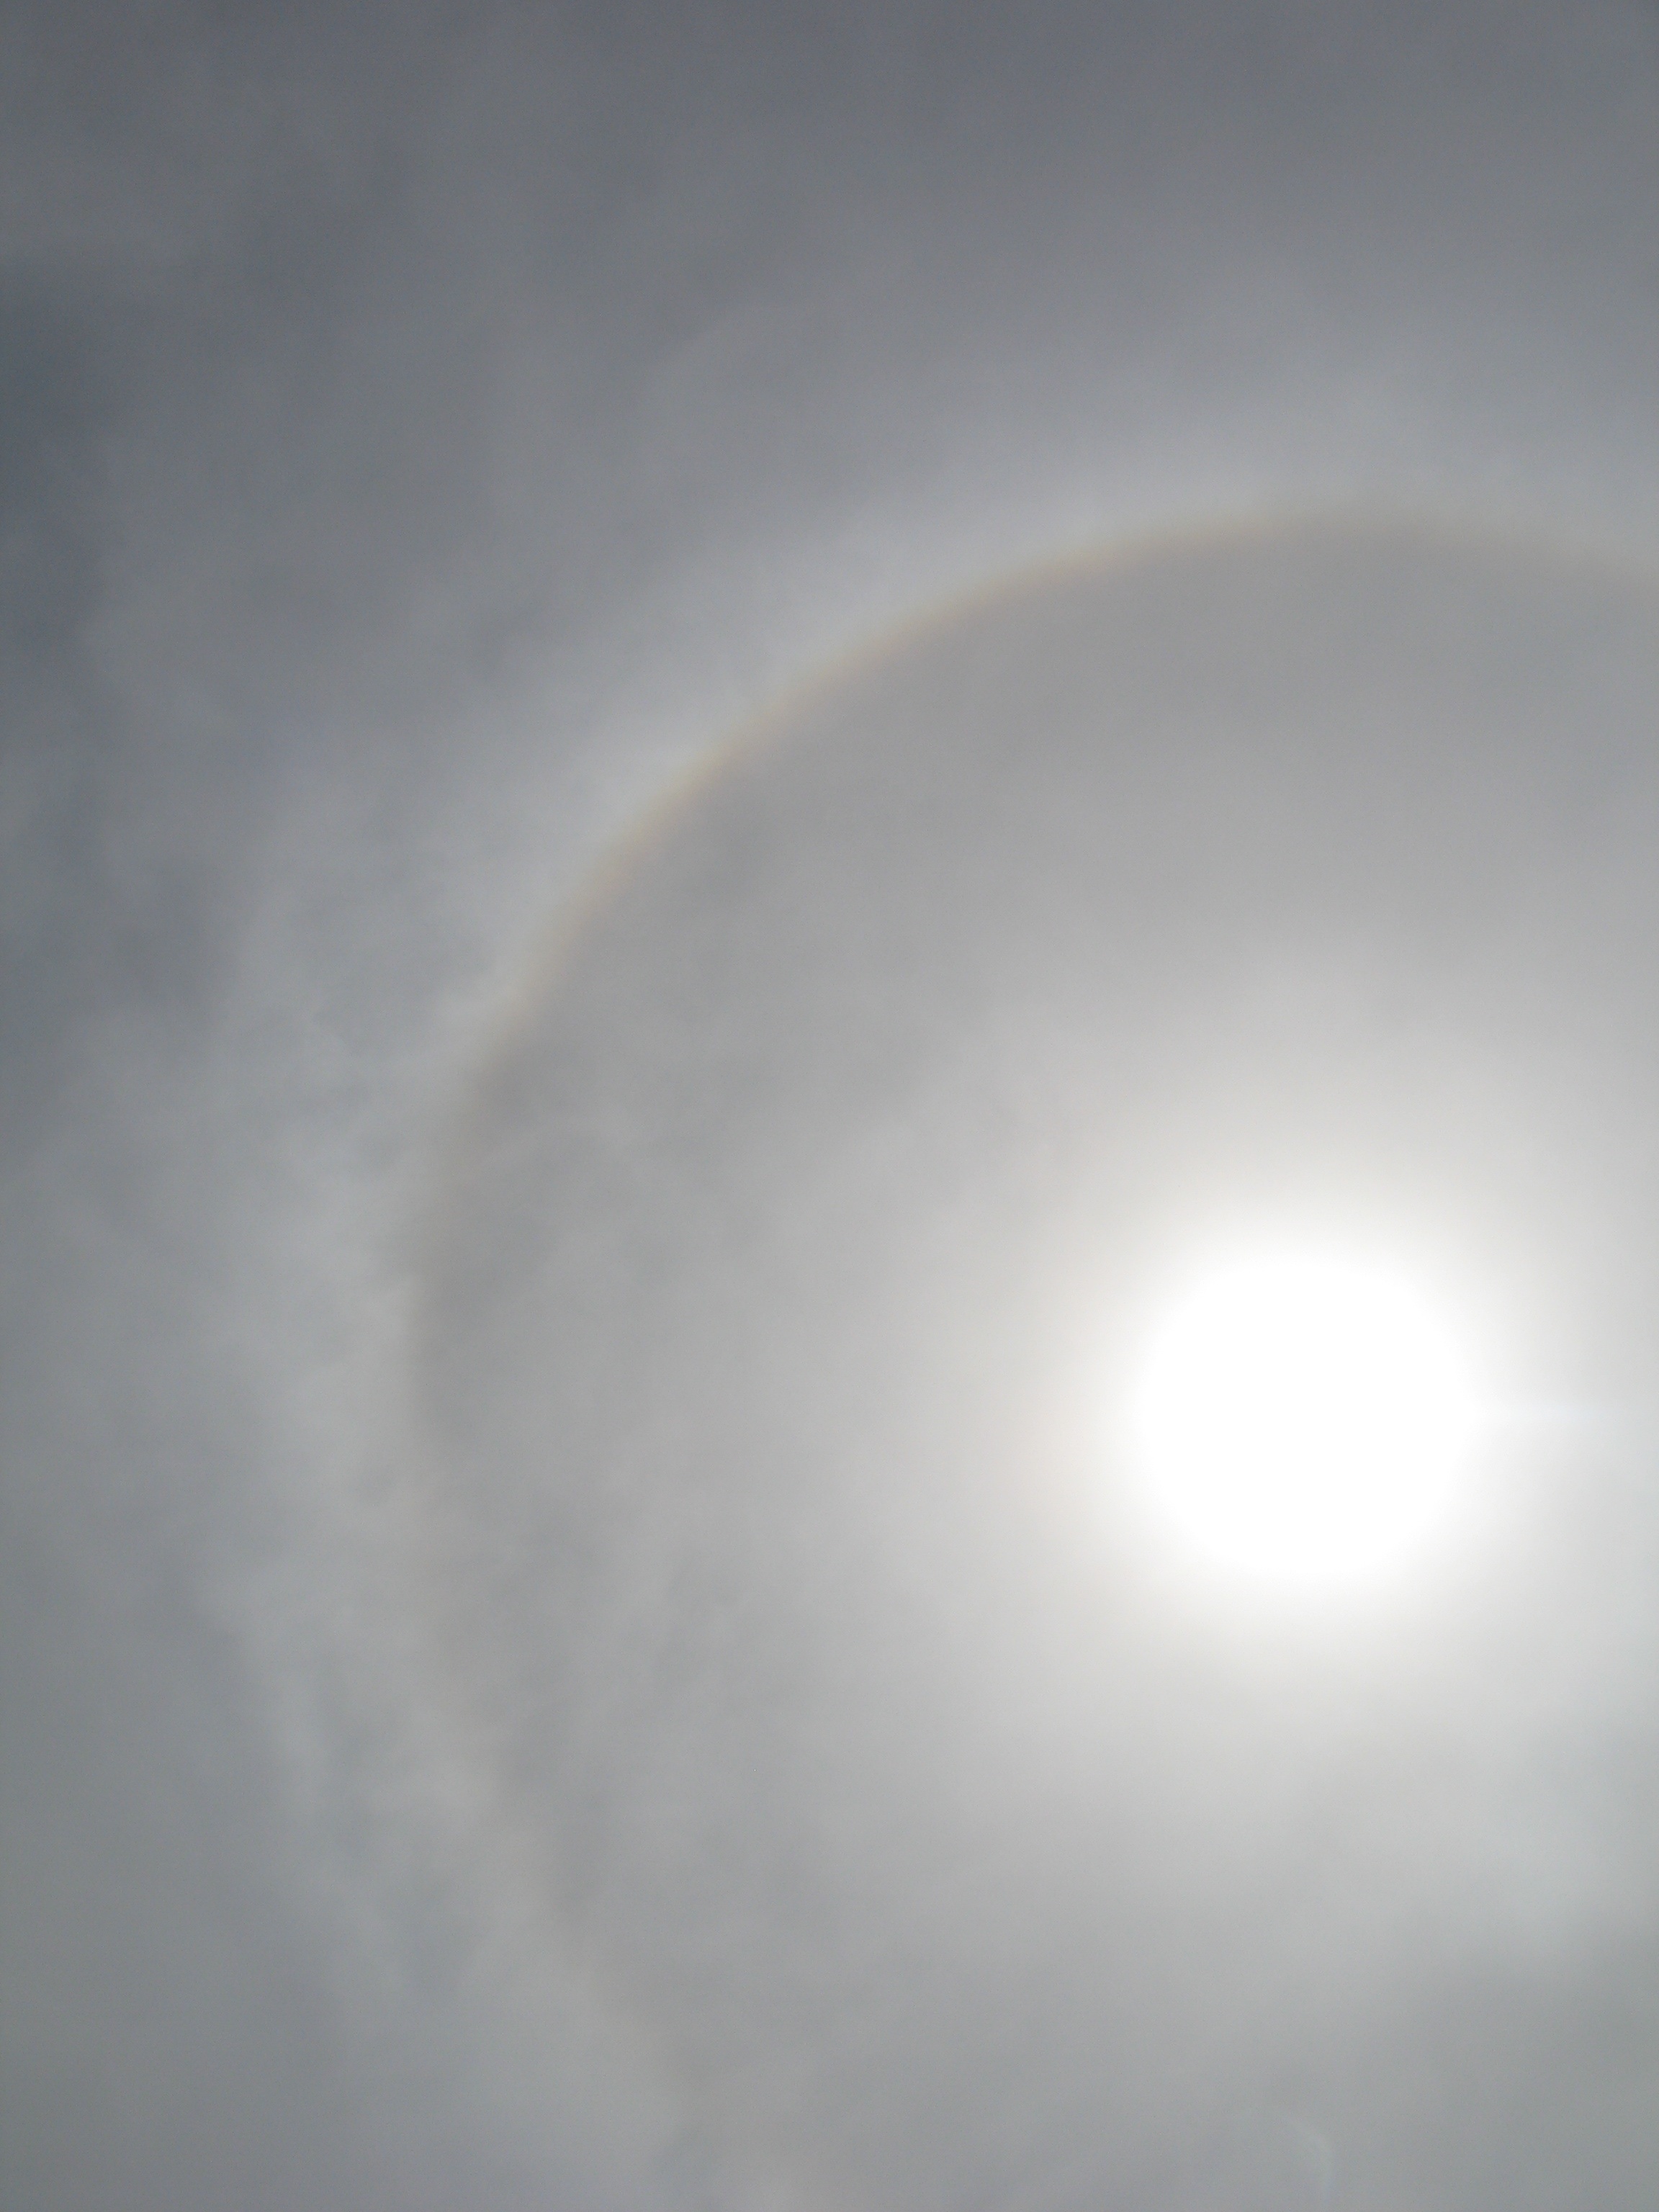
cloud, sky, sun, atmosphere, moon, corsica, astronomical object, meteorological phenomenon, atmosphere of earth, indoor phenomenon